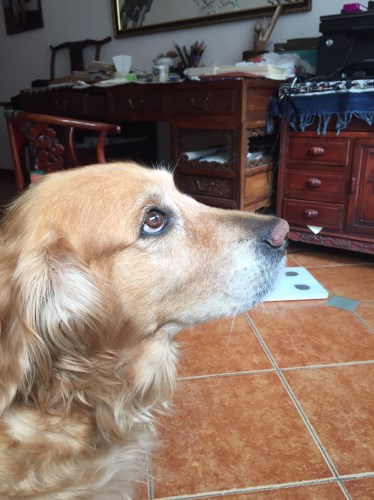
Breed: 5355-n000126-golden_retriever